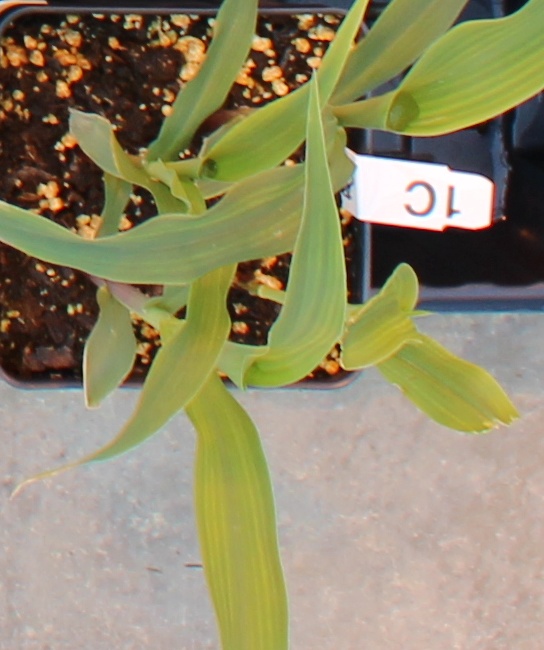
Label: Corn